Mexican American Legislative Caucus

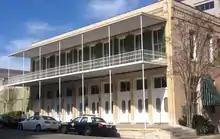
Mexican American Legislative Caucus Headquarters on the intersection of 13th and Colorado Streets in Austin, Texas.

Latinos today represent Texas’ fastest growing political and economic sector. To meet the needs of this rapidly growing population, MALC serves as an information clearinghouse to Caucus members and non-members alike. By researching the implications of policy on Texas' Hispanic communities and by voting together, the Mexican American Legislative Caucus ensures that the interests of all Texans are represented.